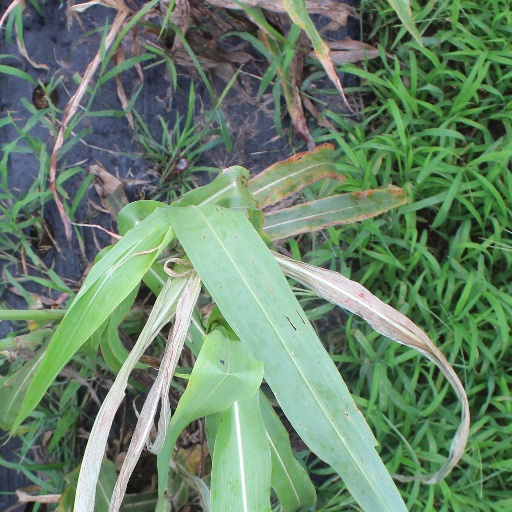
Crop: sorghum